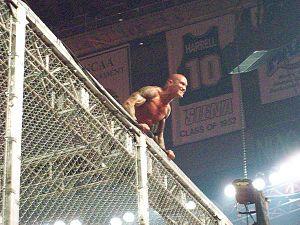
L'édition 2014 d'Hell in a Cell est une manifestation de catch télédiffusée et visible uniquement en paiement à la séance ainsi que gratuitement sur la chaîne de télévision française AB1. L'événement, produit par la World Wrestling Entertainment, s'est déroulé le 26 octobre 2014 au American Airlines Center à Dallas, dans l'État du Texas. Il s'agit de la sixième édition d'Hell in a Cell, pay-per-view annuel qui, comme son nom l'indique, propose un ou plusieurs Hell in a Cell match en tête d'affiche. Le show sera le dixième pay-per-view de la WWE en 2014. Dean Ambrose est la vedette de l'affiche officielle.
Hell in a Cell est une manifestation de catch télédiffusée uniquement en paiement à la séance. Organisée par la World Wrestling Entertainment, elle est la première de la fédération, et remplace No Mercy. Elle s'est déroulée le 4 octobre 2009 au Prudential Center à Newark dans le New Jersey. Le thème officiel était Monster, du groupe Skillet.